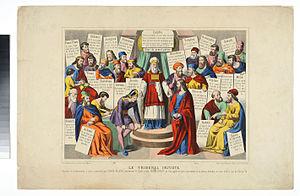
Jésus devant le Sanhédrin, Wissembourg
Le Musée alsacien de la ville de Strasbourg est un musée d’arts et traditions populaires, présentant les témoignages de la vie alsacienne traditionnelle du XVIIᵉ au XXᵉ siècle : habitat, mobilier, objets du quotidien, céramiques, costumes, objets religieux, jouets, artisanat. Ils sont présentés pour la plupart dans des reconstitutions d’intérieurs et d’ateliers d’artisans. Le Musée alsacien est notamment dépositaire depuis l’origine d’une importante collection confiée par la Société d'histoire des Israélites d'Alsace et de Lorraine permettant de présenter, en association aux collections dont le musée est propriétaire, le patrimoine culturel des Juifs d’Alsace.